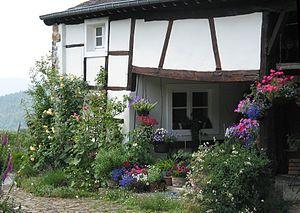
Stoumont (Belgique), maison à colombage.